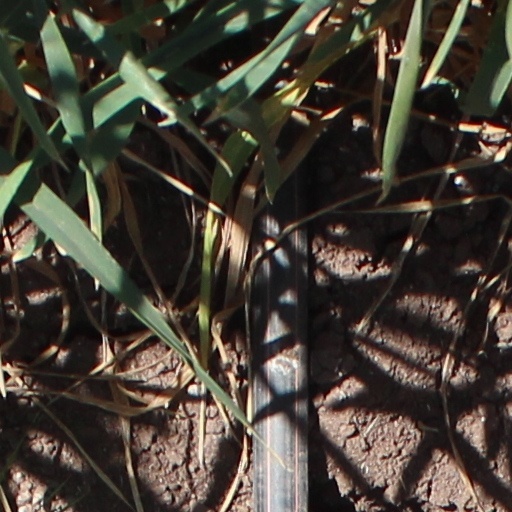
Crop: wheat